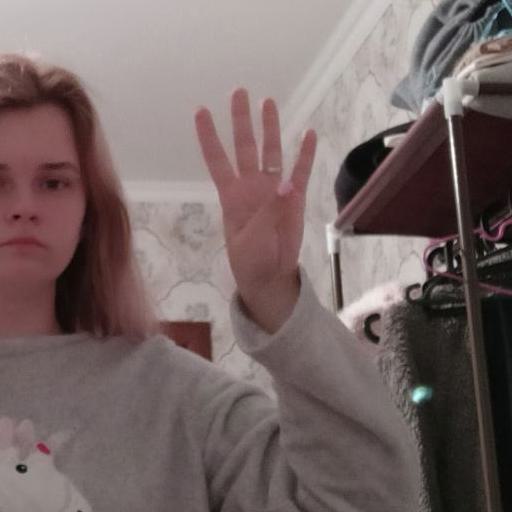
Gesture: four